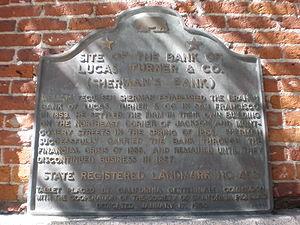
Plaque commémorative posée à l'emplacement de la banque que dirigea Sherman à San Francisco (la banque Lucas, Turner &amp
William Tecumseh Sherman, né le 8 février 1820 et mort le 14 février 1891, est un militaire, homme d'affaires, enseignant et écrivain américain. Il sert en tant que général de l'Armée de l'Union lors de la guerre de Sécession, où ses talents d'officier et de stratège sont reconnus. Cependant, il est aussi très critiqué pour la dureté de sa politique de la terre brûlée et la guerre totale qu'il mène contre les États confédérés.